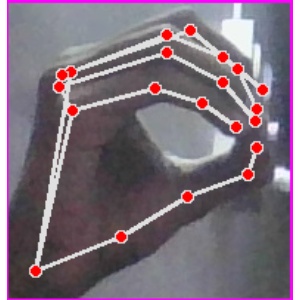
अक्षर: ठ